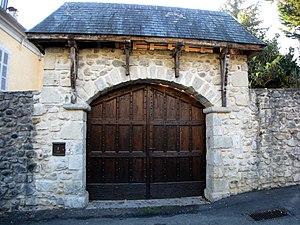
Très joli portail à Bescat (Pyrénées-Atlantiques) (Pyrénées).